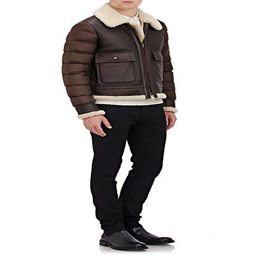
read on to know about the types of garment available in the market .